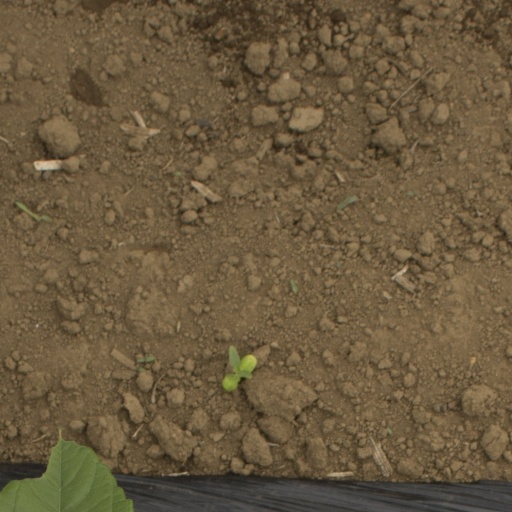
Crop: Jerusalem artichoke